American mink

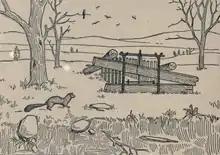
Illustration of an American mink approaching a board or log trap

In 1933, American minks were released into the Voronezh Oblast in European Russia. Until 1963, more minks were introduced in various quantities in the Voronezh and Arkhangelsk Oblasts, Karelia, in Kalininsk, Gorkovsk, Volgograd and Chelyabinsk Oblasts, and into Tatarstan and Bashkir, as well as the Lithuanian and Byelorussian SSRs. Beyond the Urals, American minks were introduced in the Sverdlovsk, Tyumen, Omsk, Kemerovo, Novosibirsk, Chita and Irkutsk Oblasts, in the Altai and Krasnoyarsk Krai, in the Tuvan, Buryat and Yakut Autonomous Soviet Socialist Republics, into the Magadan, Kamchatka and Amur Oblasts, into the Khabarovsk and Primorsky Krai, into the Chukotka Autonomous Okrug and several other locations, including Sakhalin and Urup Island. In the Caucasus region, American minks were released into North Ossetia. In Central Asia they were released in the Tien Shan region. Originally, captive-bred minks were used, but wild specimens were later released to facilitate the species' acclimatisation within Soviet territories. Several years after the first release, introductions into the ranges already held by native European minks were discontinued, with most releases from then on taking place in Siberia and the Far East. Although considerable areas were occupied by the American mink by the early 1960s, the species' Soviet range was never continuous, as most released populations were isolated from one another.